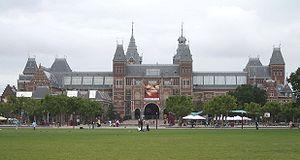
Petrus Josephus Hubertus Cuypers, dit Pierre Cuypers, né le 16 mai 1827 à Ruremonde et mort le 3 mars 1921 dans la même ville, est un architecte néerlandais. Son nom est souvent attaché à deux édifices situés à Amsterdam qu'il réalise : le Rijksmuseum et la gare centrale.
La théorie économique des musées est un domaine de l'économie de la culture qui s'intéresse au fonctionnement économique des musées.